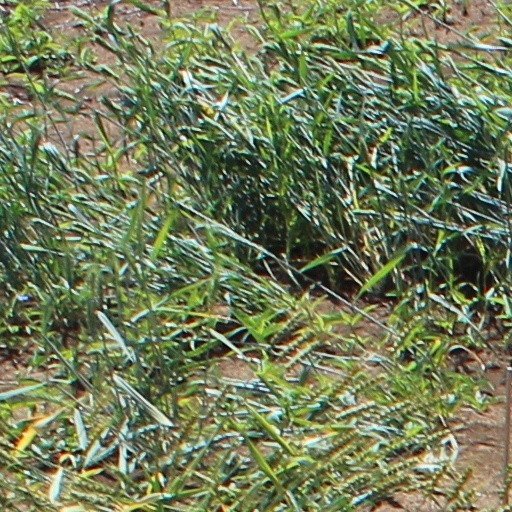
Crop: wheat